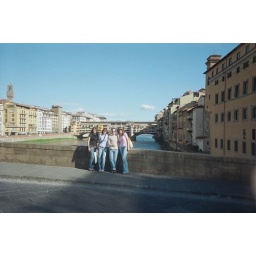
On a bridge (Ponte Santa Trinita) in Florence with the Ponte Vecchio in the background, tower of the Palazzo Vecchio in the distance, right.